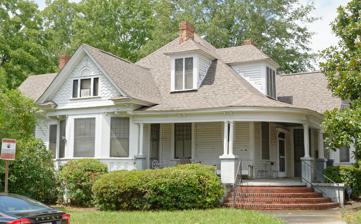
Building: Maj. John Hammond Fordham House
Country: United States of America
Year built: 1903
Historic house in South Carolina, United States United States historic place Maj. John Hammond Fordham House U.S. National Register of Historic Places Show map of South Carolina Show map of the United States Location 415 Boulevard St., Orangeburg, South Carolina Coordinates 33°29′58″N 80°51′20″W / 33.49944°N 80.85556°W / 33.49944; -80.85556 Area 0.5 acres (0.20 ha) Built 1903 ( 1903 ) Architect William W. Cooke Architectural style Palladian MPS Orangeburg MRA NRHP reference No. 85002341 Added to NRHP September 20, 1985 Maj. John Hammond Fordham House is a historic home located in Orangeburg , Orangeburg County, South Carolina . It was built in 1903, and is a 1½-story, Victorian frame cottage. It was the home of Maj. John Hammond Fordham, a prominent African-American citizen of Orangeburg. It was added to the National Register of Historic Places in 1985. References